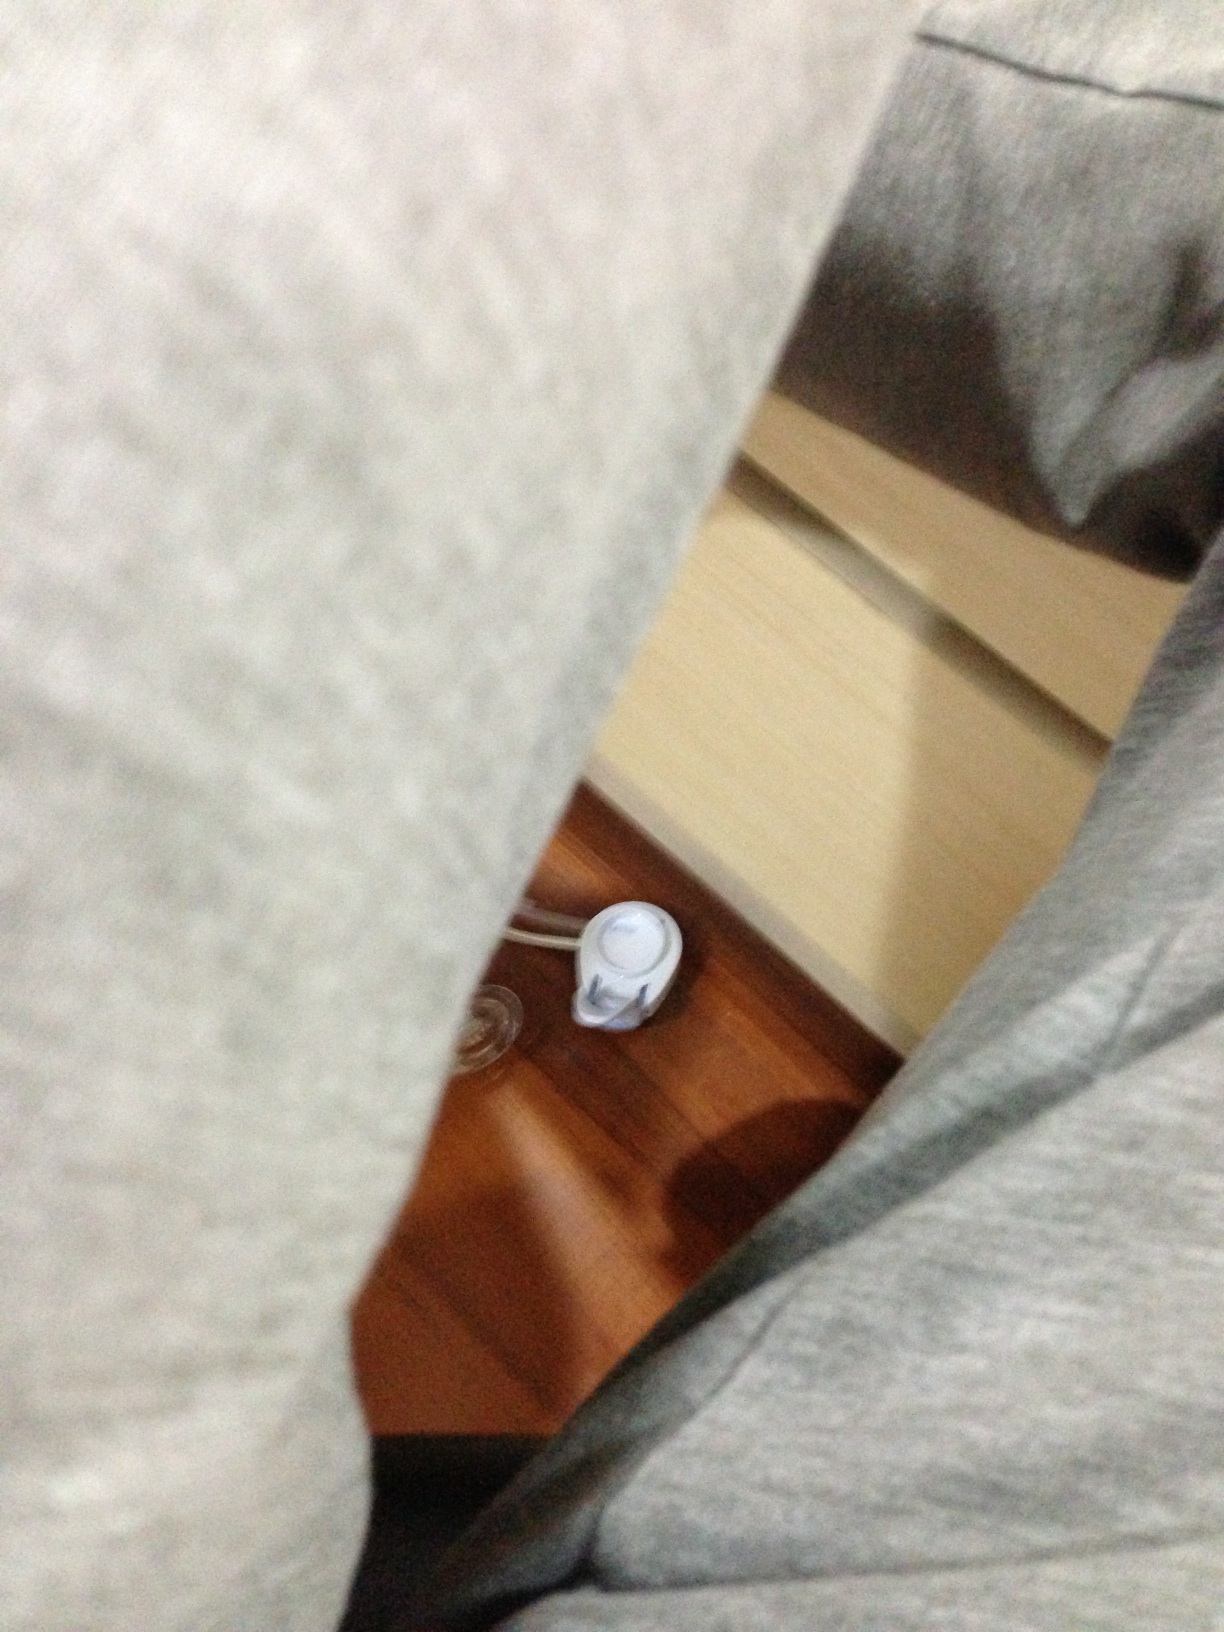Question: testing your phone
Answer: unanswerable